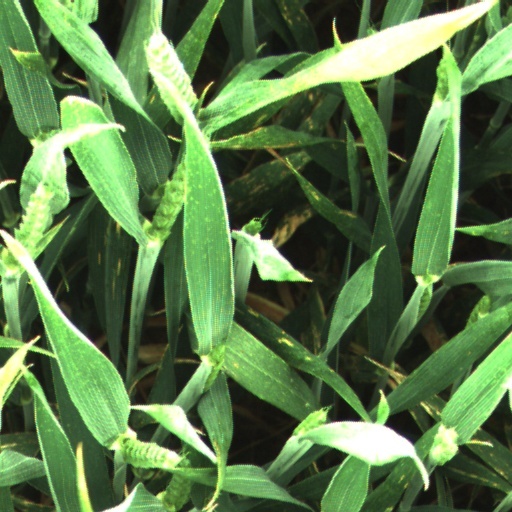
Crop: wheat